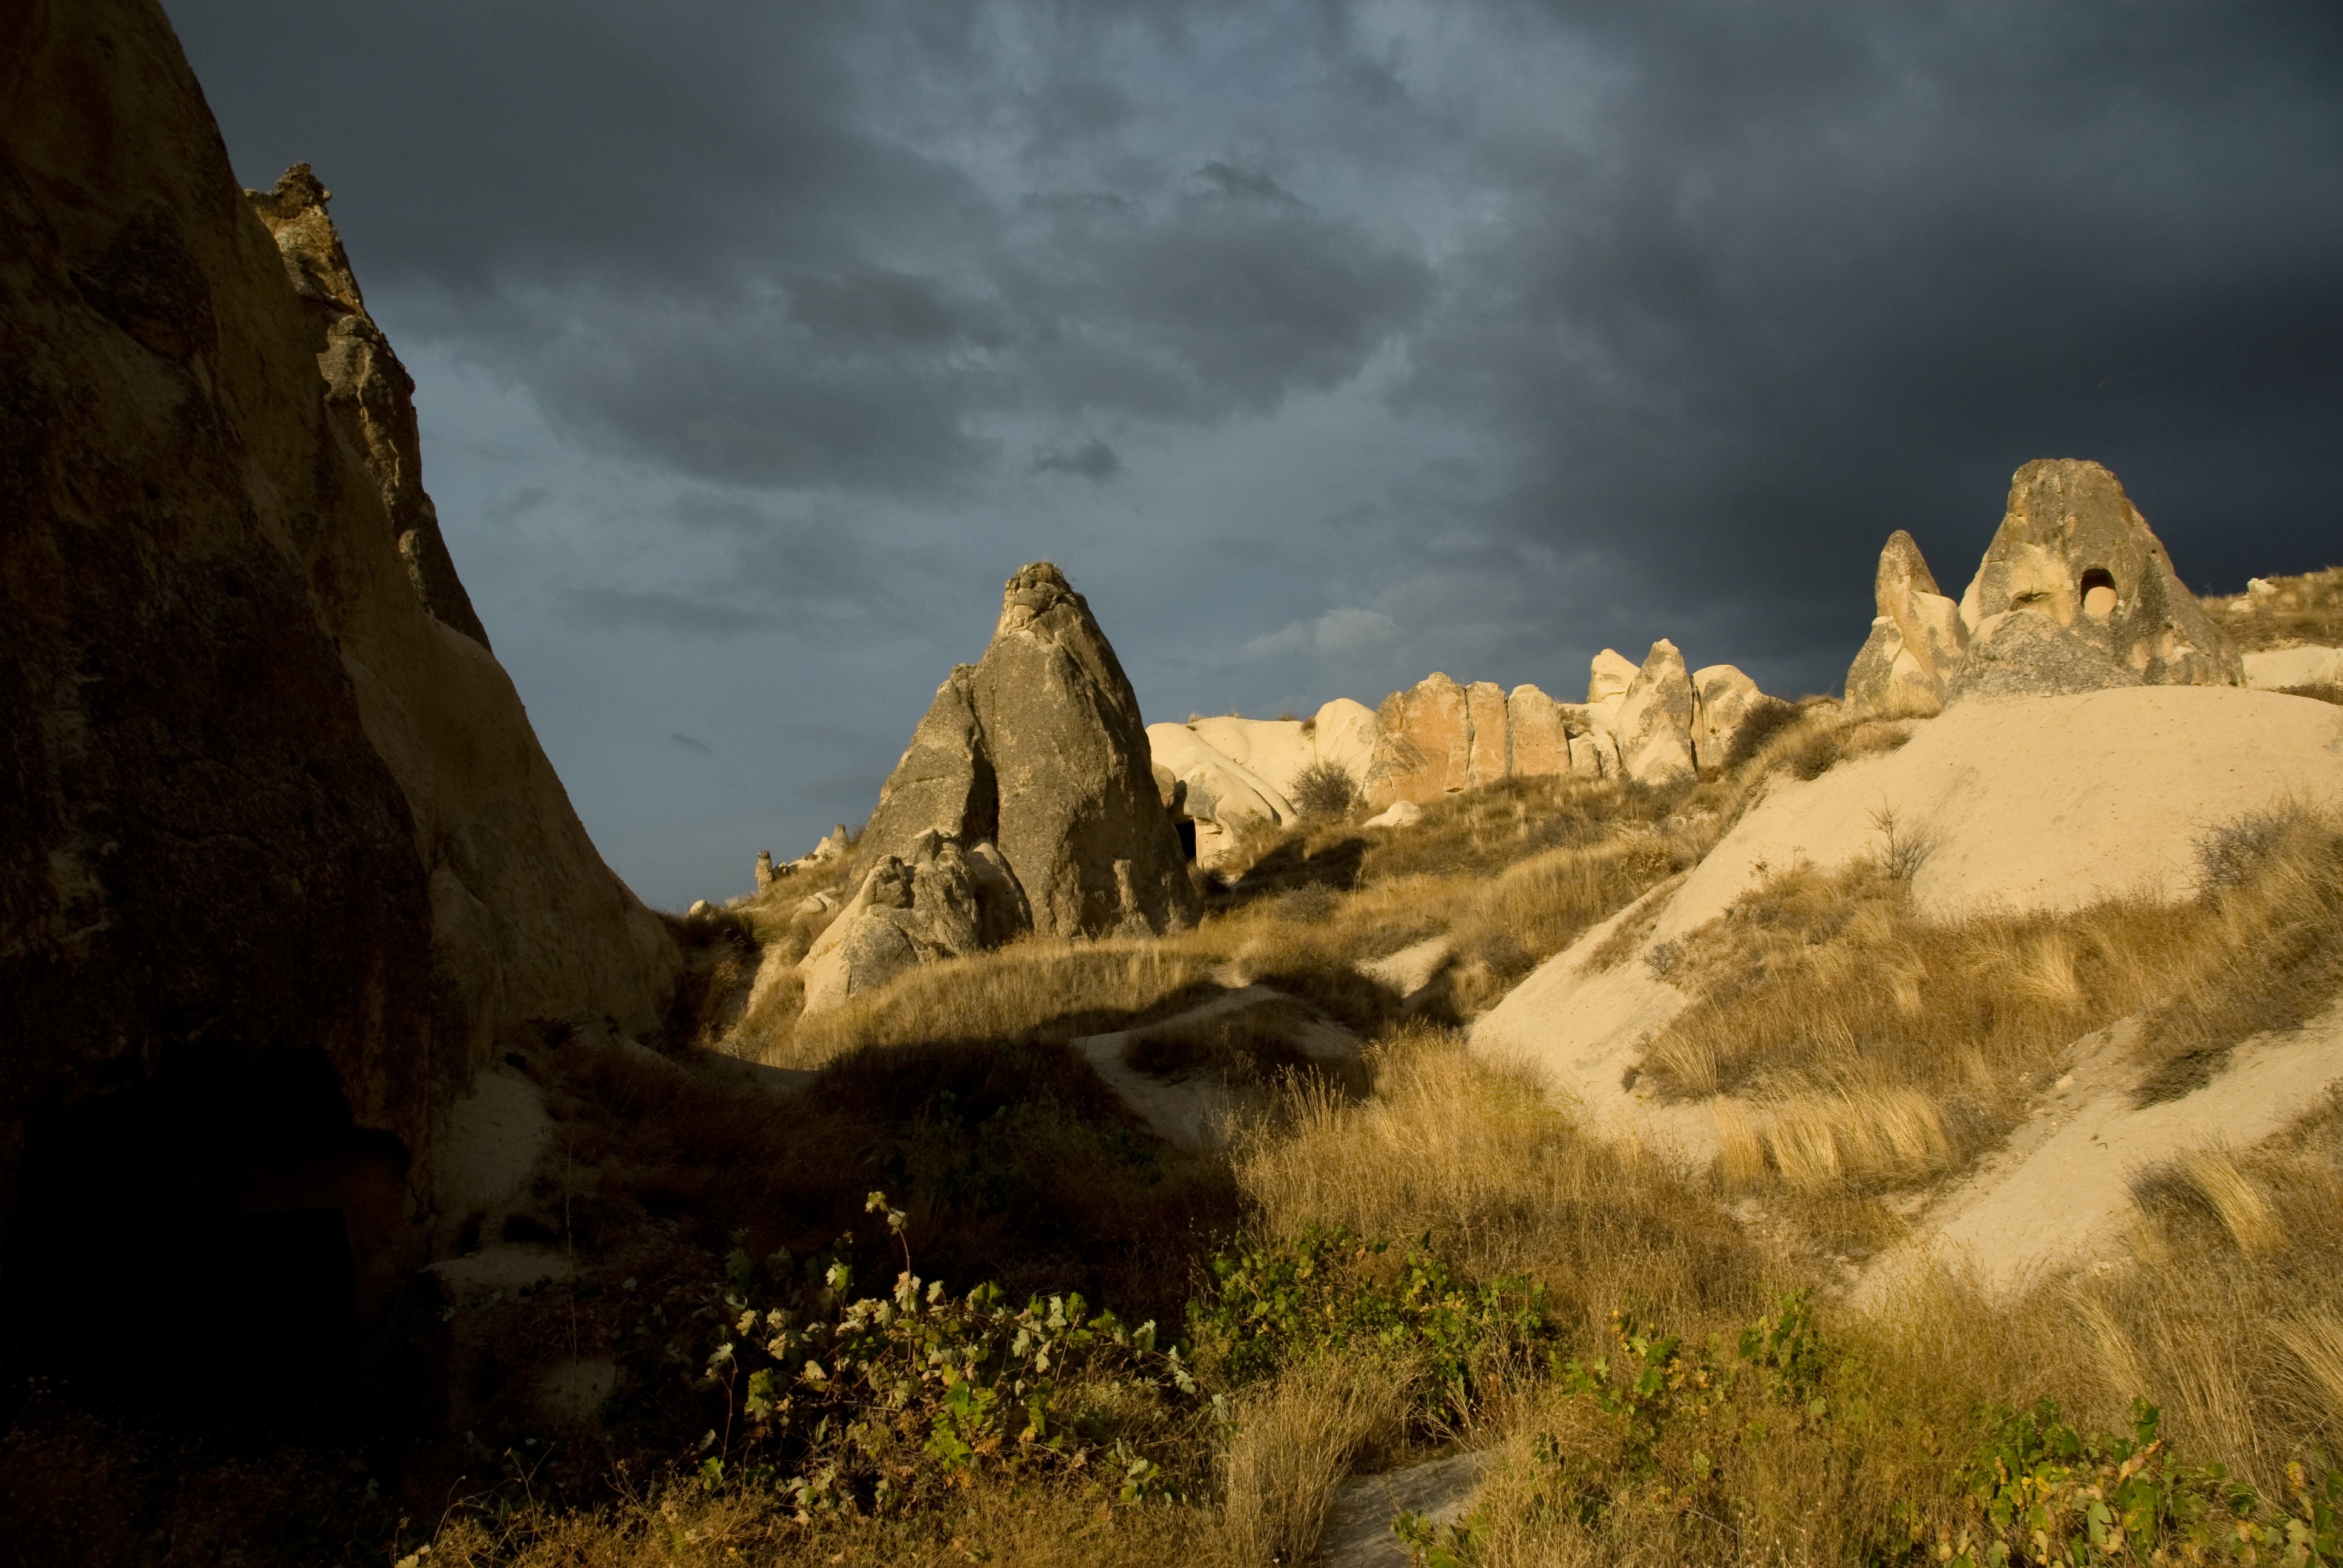
landscape, nature, rock, wilderness, mountain, cloud, hill, valley, mountain range, travel, formation, cliff, terrain, erosion, geology, badlands, turkey, plateau, wadi, tufa, cappadocia, rock formations, landform, fairy chimneys, goreme, rocky towers, tufa formations, fairy towers, tuff rock formation, g reme open air museum, geographical feature, mountainous landforms